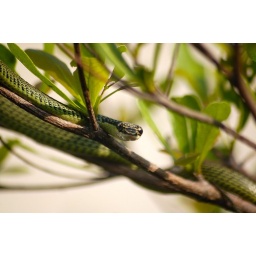
Flying green tree snake in my yard. Mildly poisonous... interesting and beautiful snake.